KSP-76

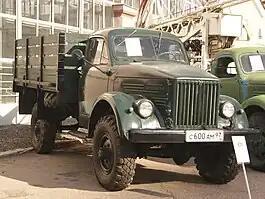
GAZ-63 Truck, model use for KSP-76 chassis

Significantly reduce the development time of a promising self-propelled guns helped the use of a ready-made chassis. As the basis for KSP-76, the all-wheel drive chassis of the GAZ-63 truck, (truck created before the war, but was never put into mass production), was chosen. The design of this 4x4 truck started in the spring of 1938, and two prototypes were built in March 39th. Subsequently, the Gorky Automobile Plant was engaged in testing and refining the truck, but the outbreak of war led to a slowdown or suspension of all promising projects.